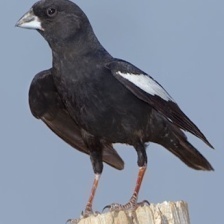
Species: LARK BUNTING
Scientific name: CALAMOSPIZA MELANOCORYS
ImageNet parent category: indigo_bunting